Naked Vengeance

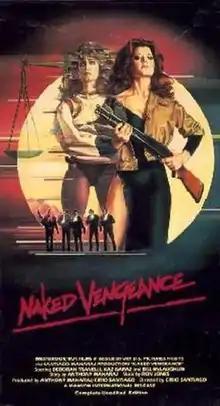
VHS cover art

Naked Vengeance is a 1985 exploitation rape and revenge film directed by Cirio Santiago. The film features Deborah Tranelli as its protagonist, actress-turned-vigilante Carla Harris. The film has since received a cult following and is often mentioned in works discussing films of the rape and revenge genre.